Ayabe, Kyoto

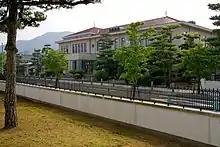
Gunze Head Office

Ayabe has a mixed economy of agriculture and light manufacturing, with several industrial parks in the city. The area was known from ancient times for weaving cloth, and the leading apparel manufacturer Gunze's registered headquarters are in Ayabe.